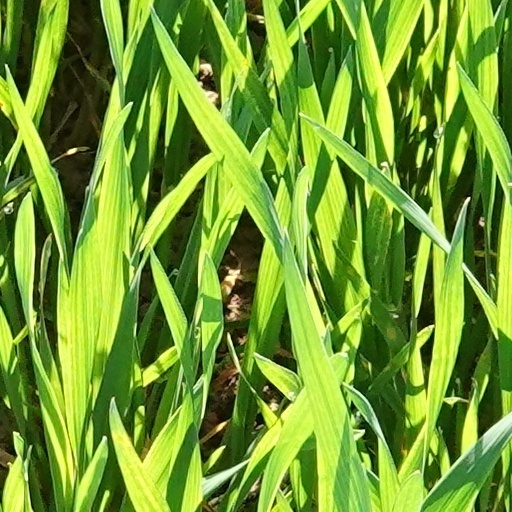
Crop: wheat